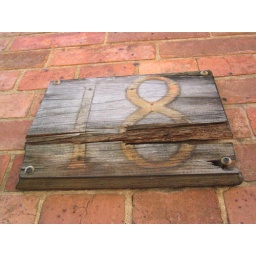
Old street sign in Charlotte Street, Brisbane.